Makatea

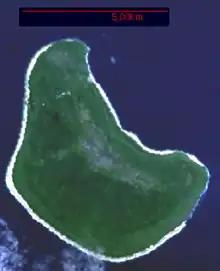
Satellite Image of Makatea Island

Makatea, or Mangaia-te-vai-tamae, is a raised coral atoll in the northwestern part of the Tuamotus, which is a part of the French overseas collectivity of French Polynesia. It is located southwest from Rangiroa to the west of the Palliser group, which also is in French Polynesia. Makatea is surrounded by spectacular cliffs, rising to a plateau above sea level. This island is long, with a maximum width of in the south. It is in area. Makatea is one of only four islands of the Tuamotu Archipelago (along with filled atolls Nukutavake, Tikei, and Tepoto Nord) that do not take the form of a typical atoll.